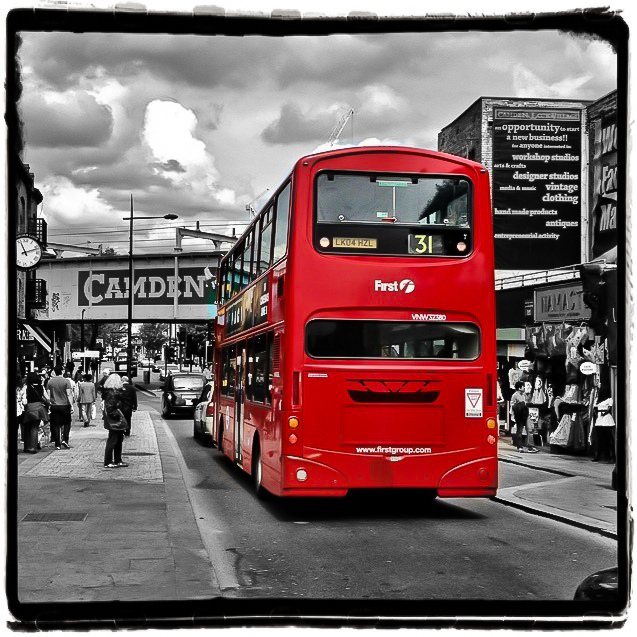
The double decker bus is driving down the crowded street.

A double decker bus drives down the street.

A city tour bus has two levels and is going through the streets.

A black-and-white photo with a colored red double-decker bus.

A bus is traveling down a busy street.